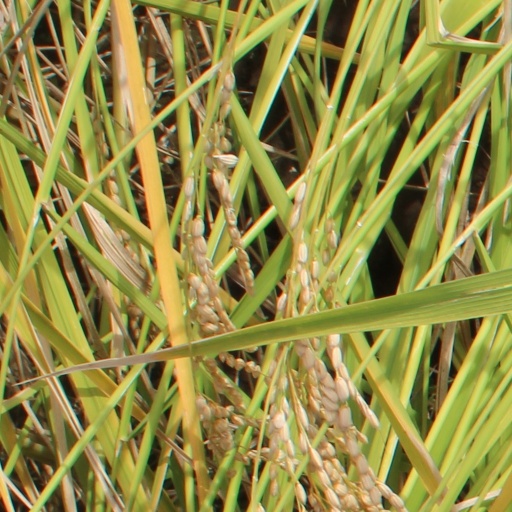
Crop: rice